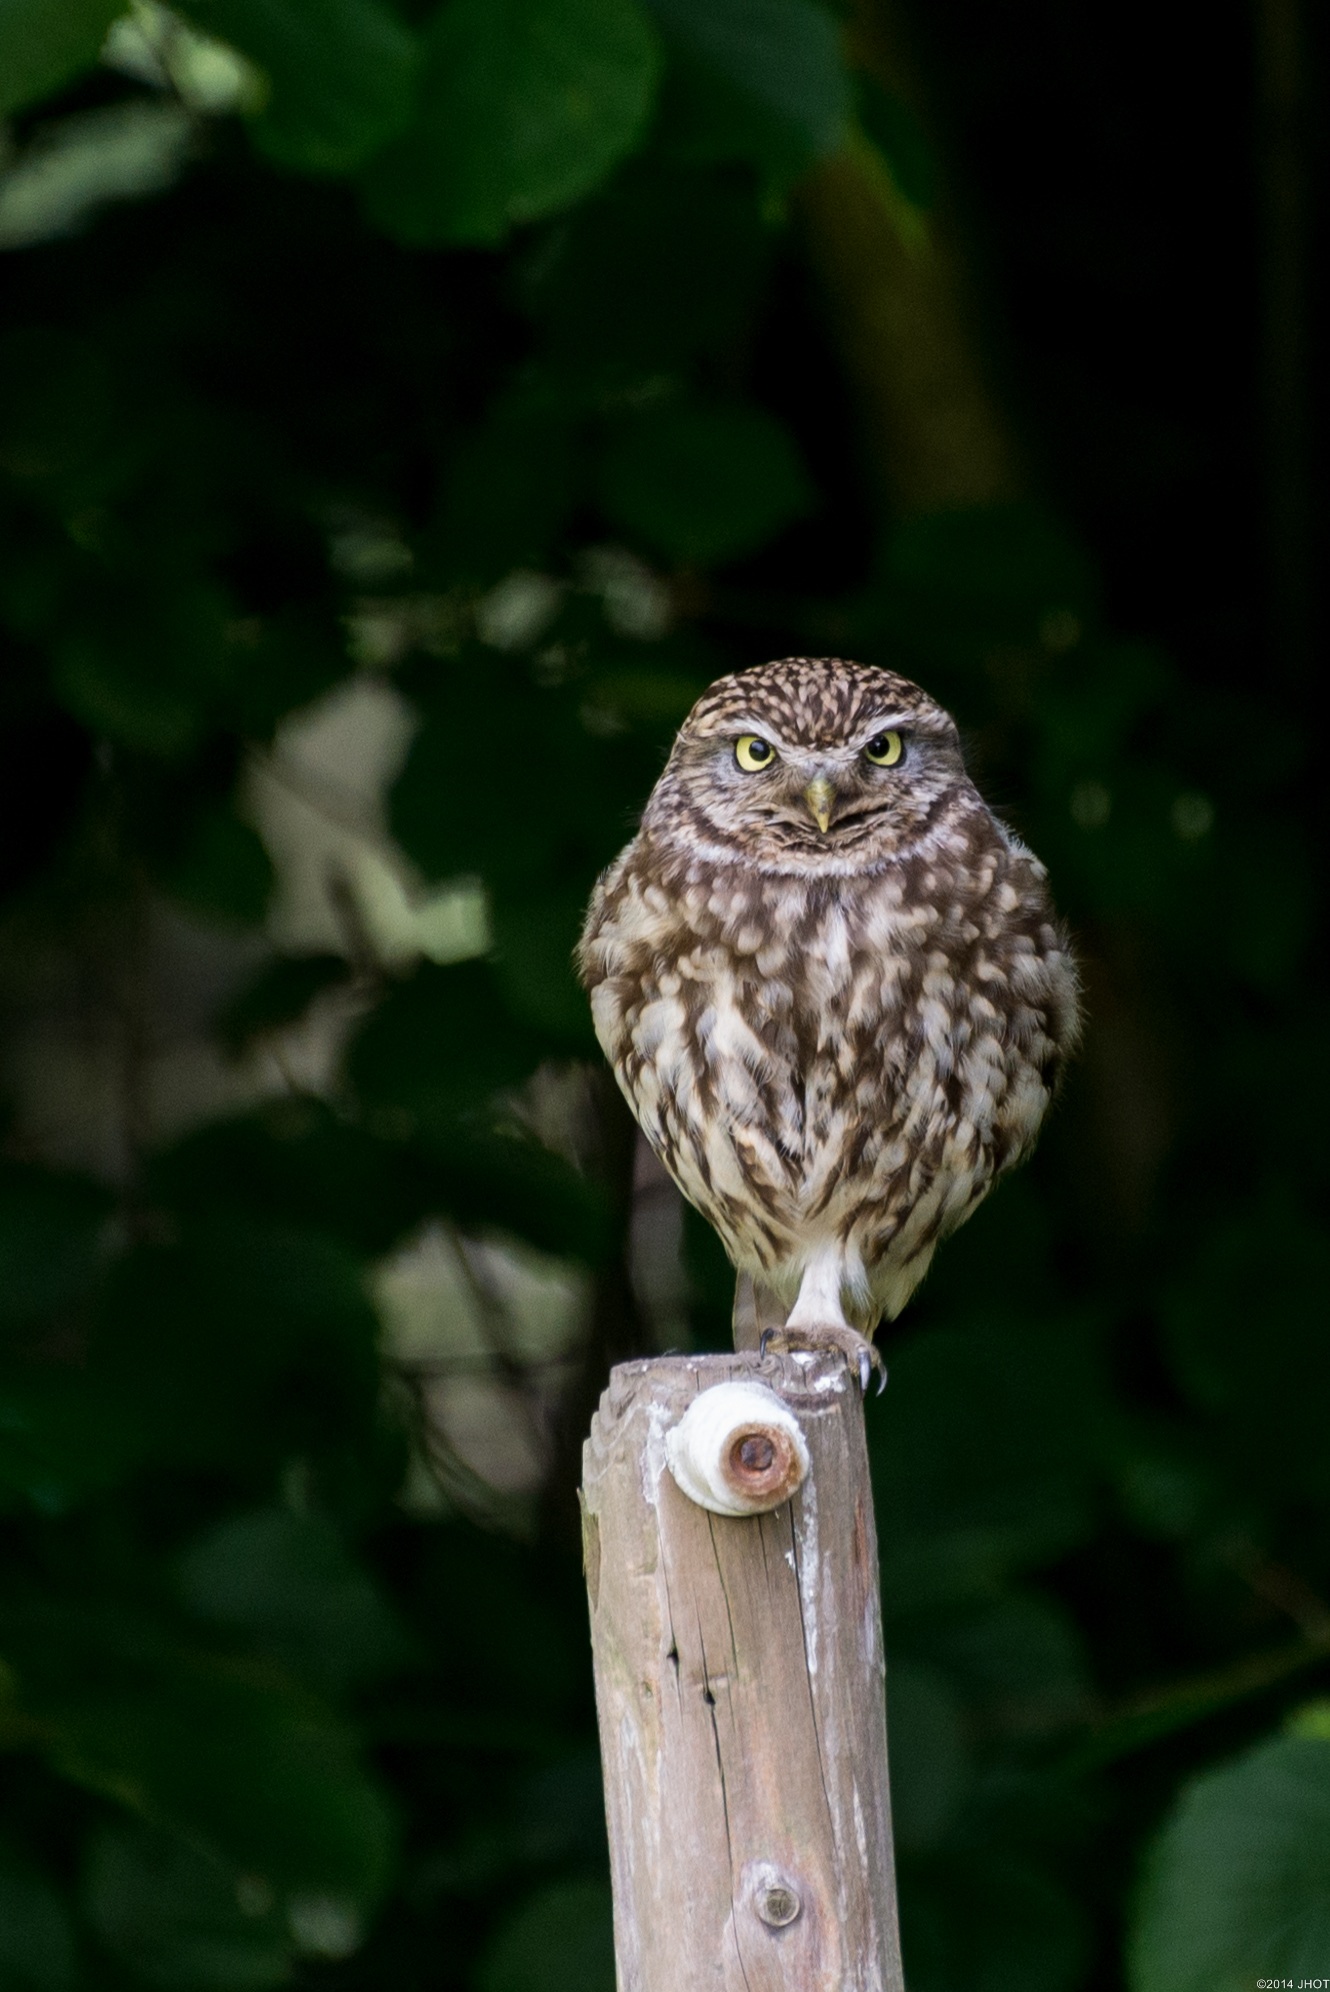
nature, branch, bird, wildlife, green, beak, owl, fauna, bird of prey, birds, animals, vertebrate, owls, little owl